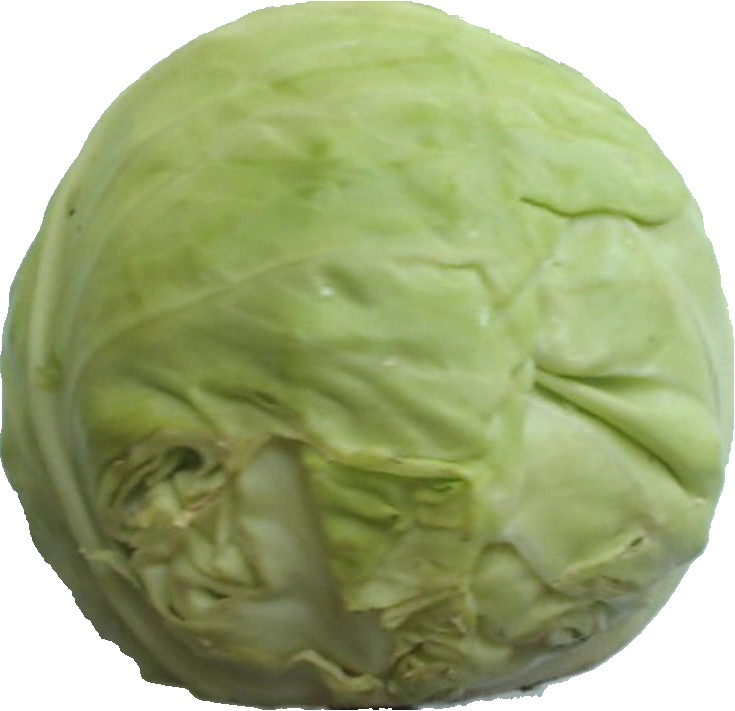
Label: cabbage_white_1